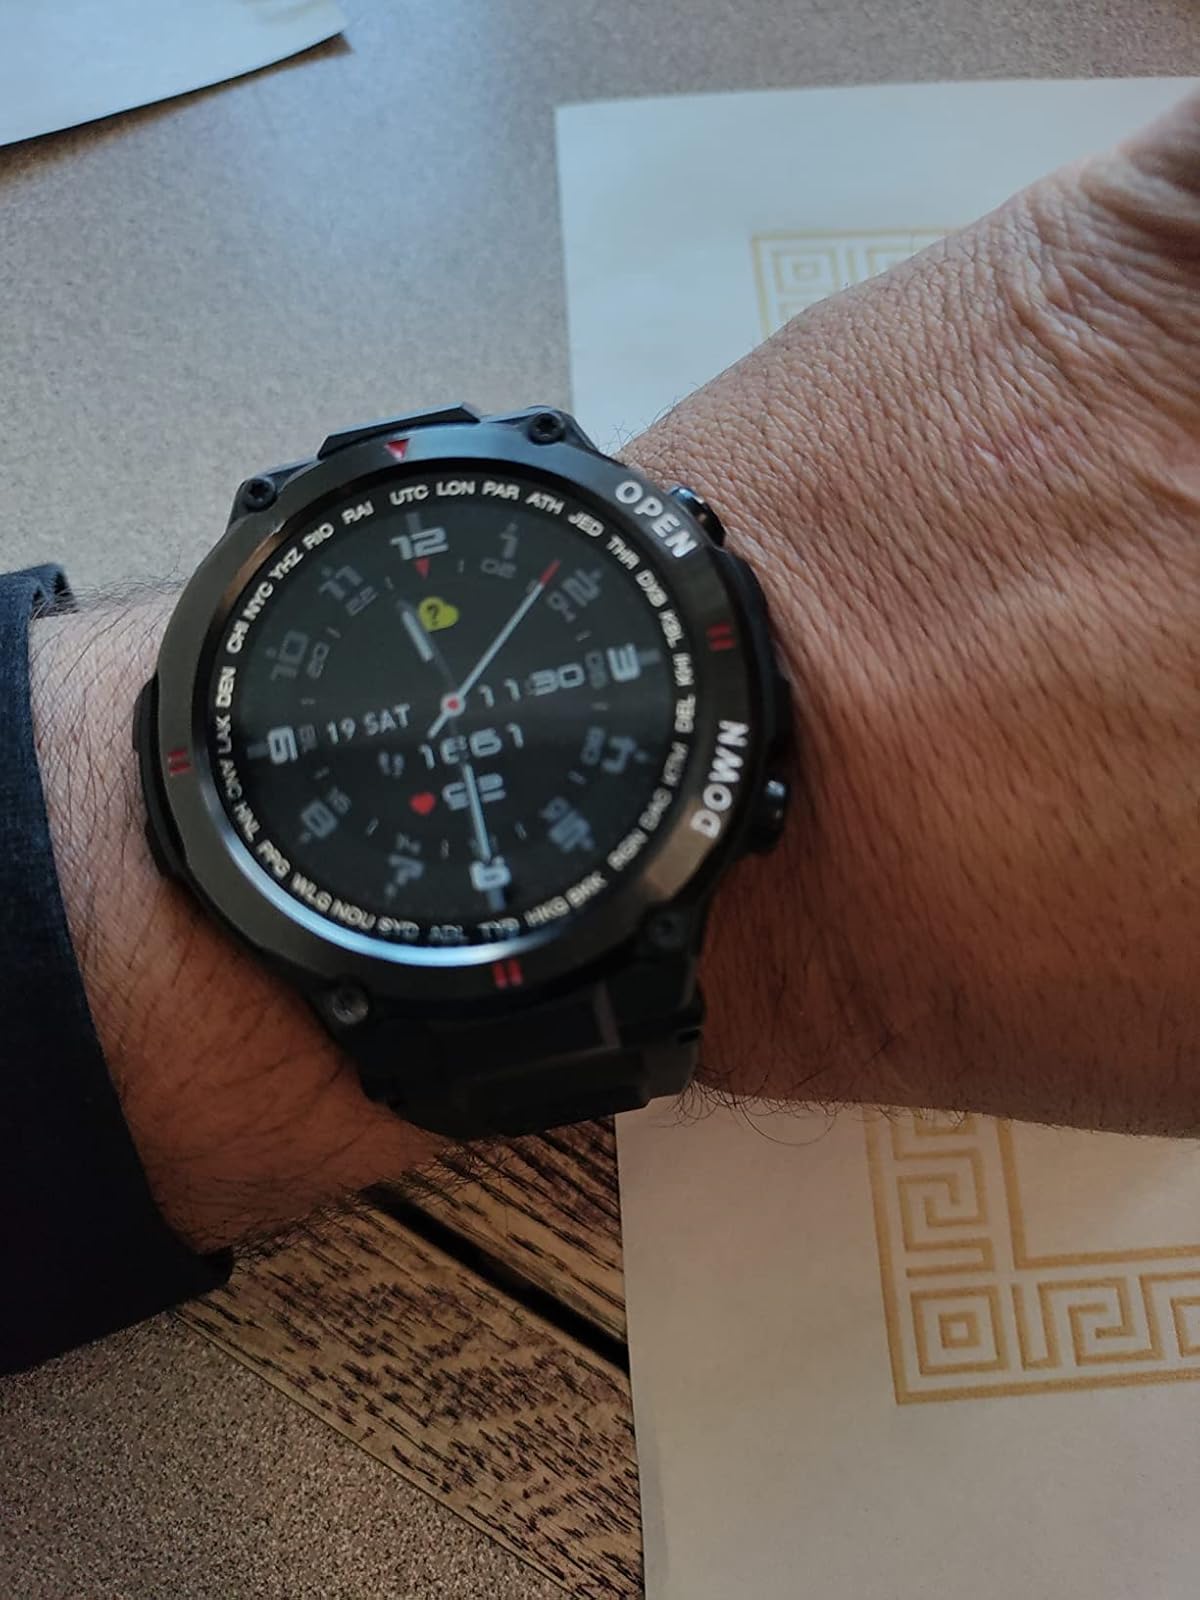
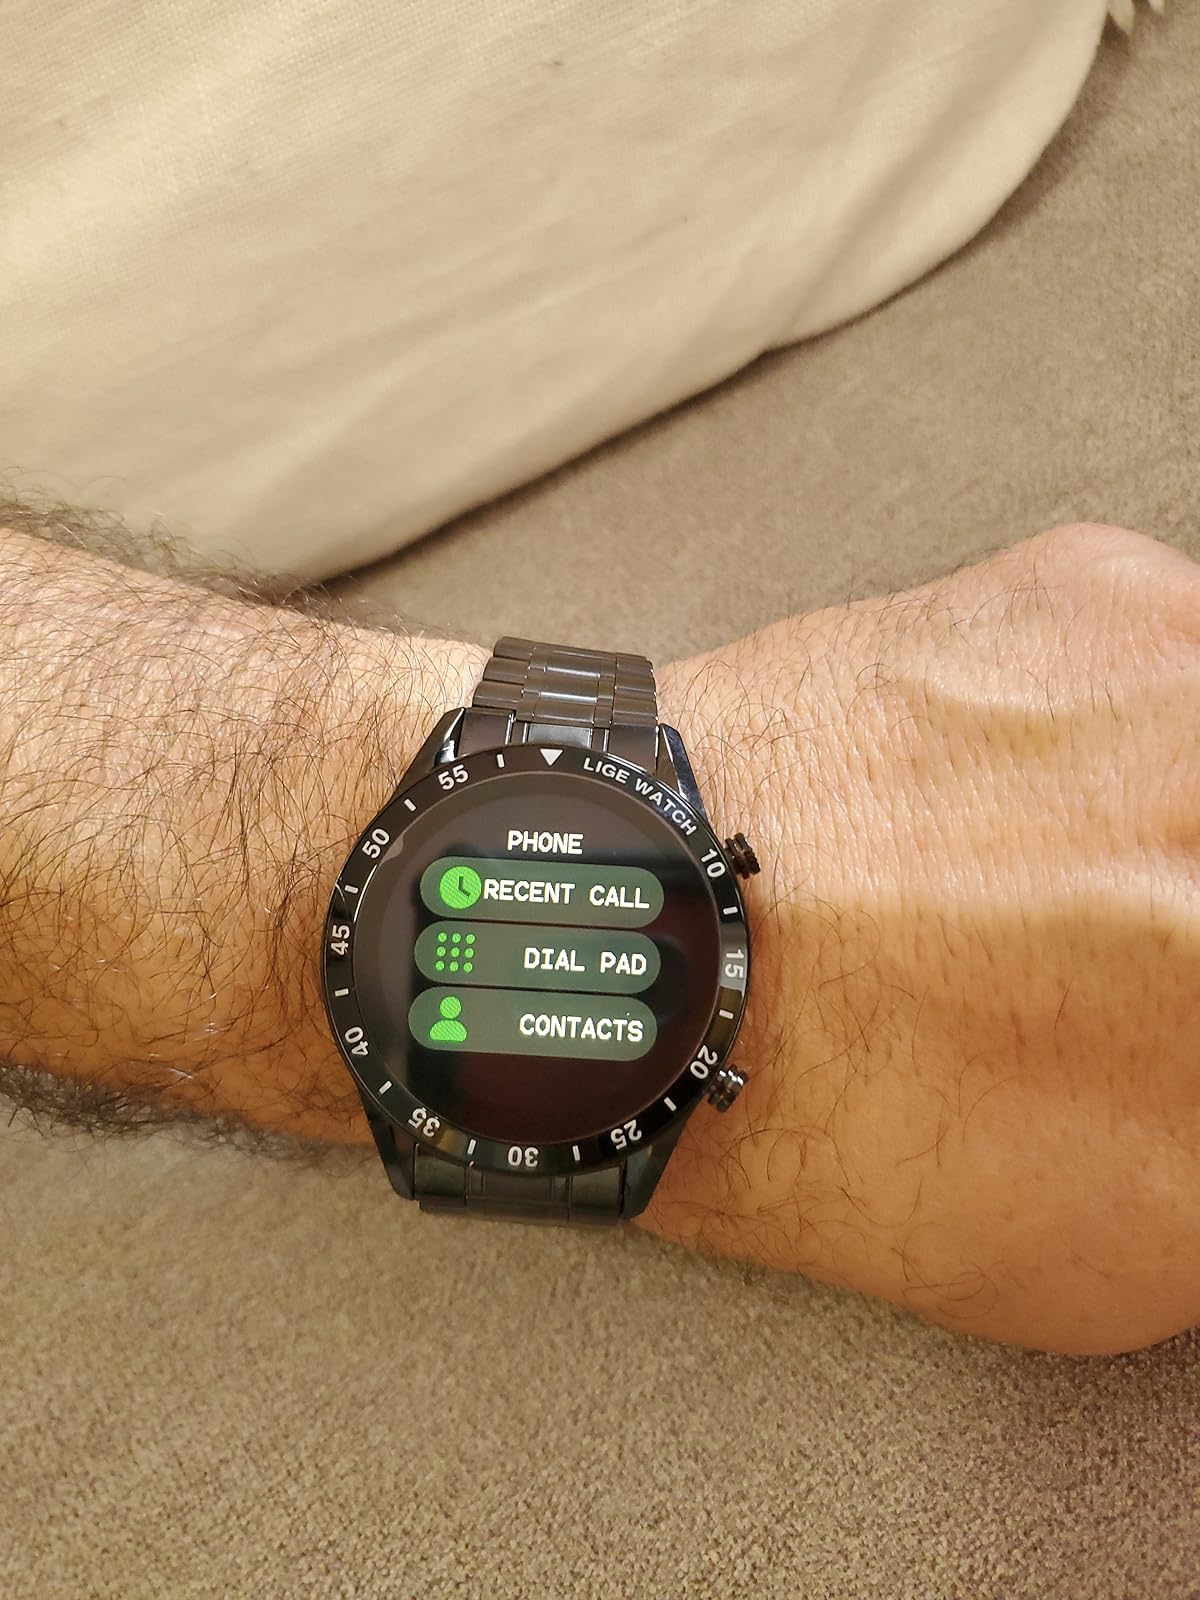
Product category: smartwatch
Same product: no